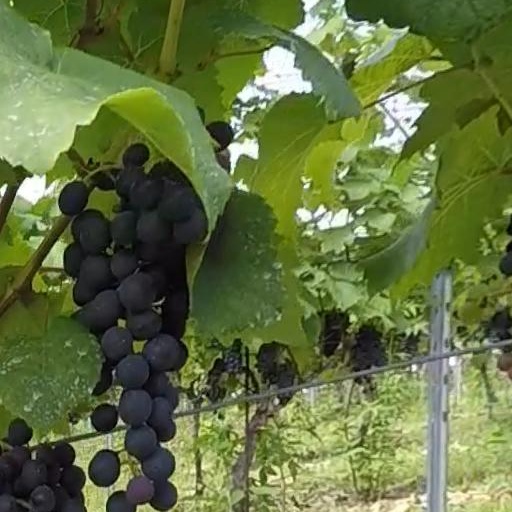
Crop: grape